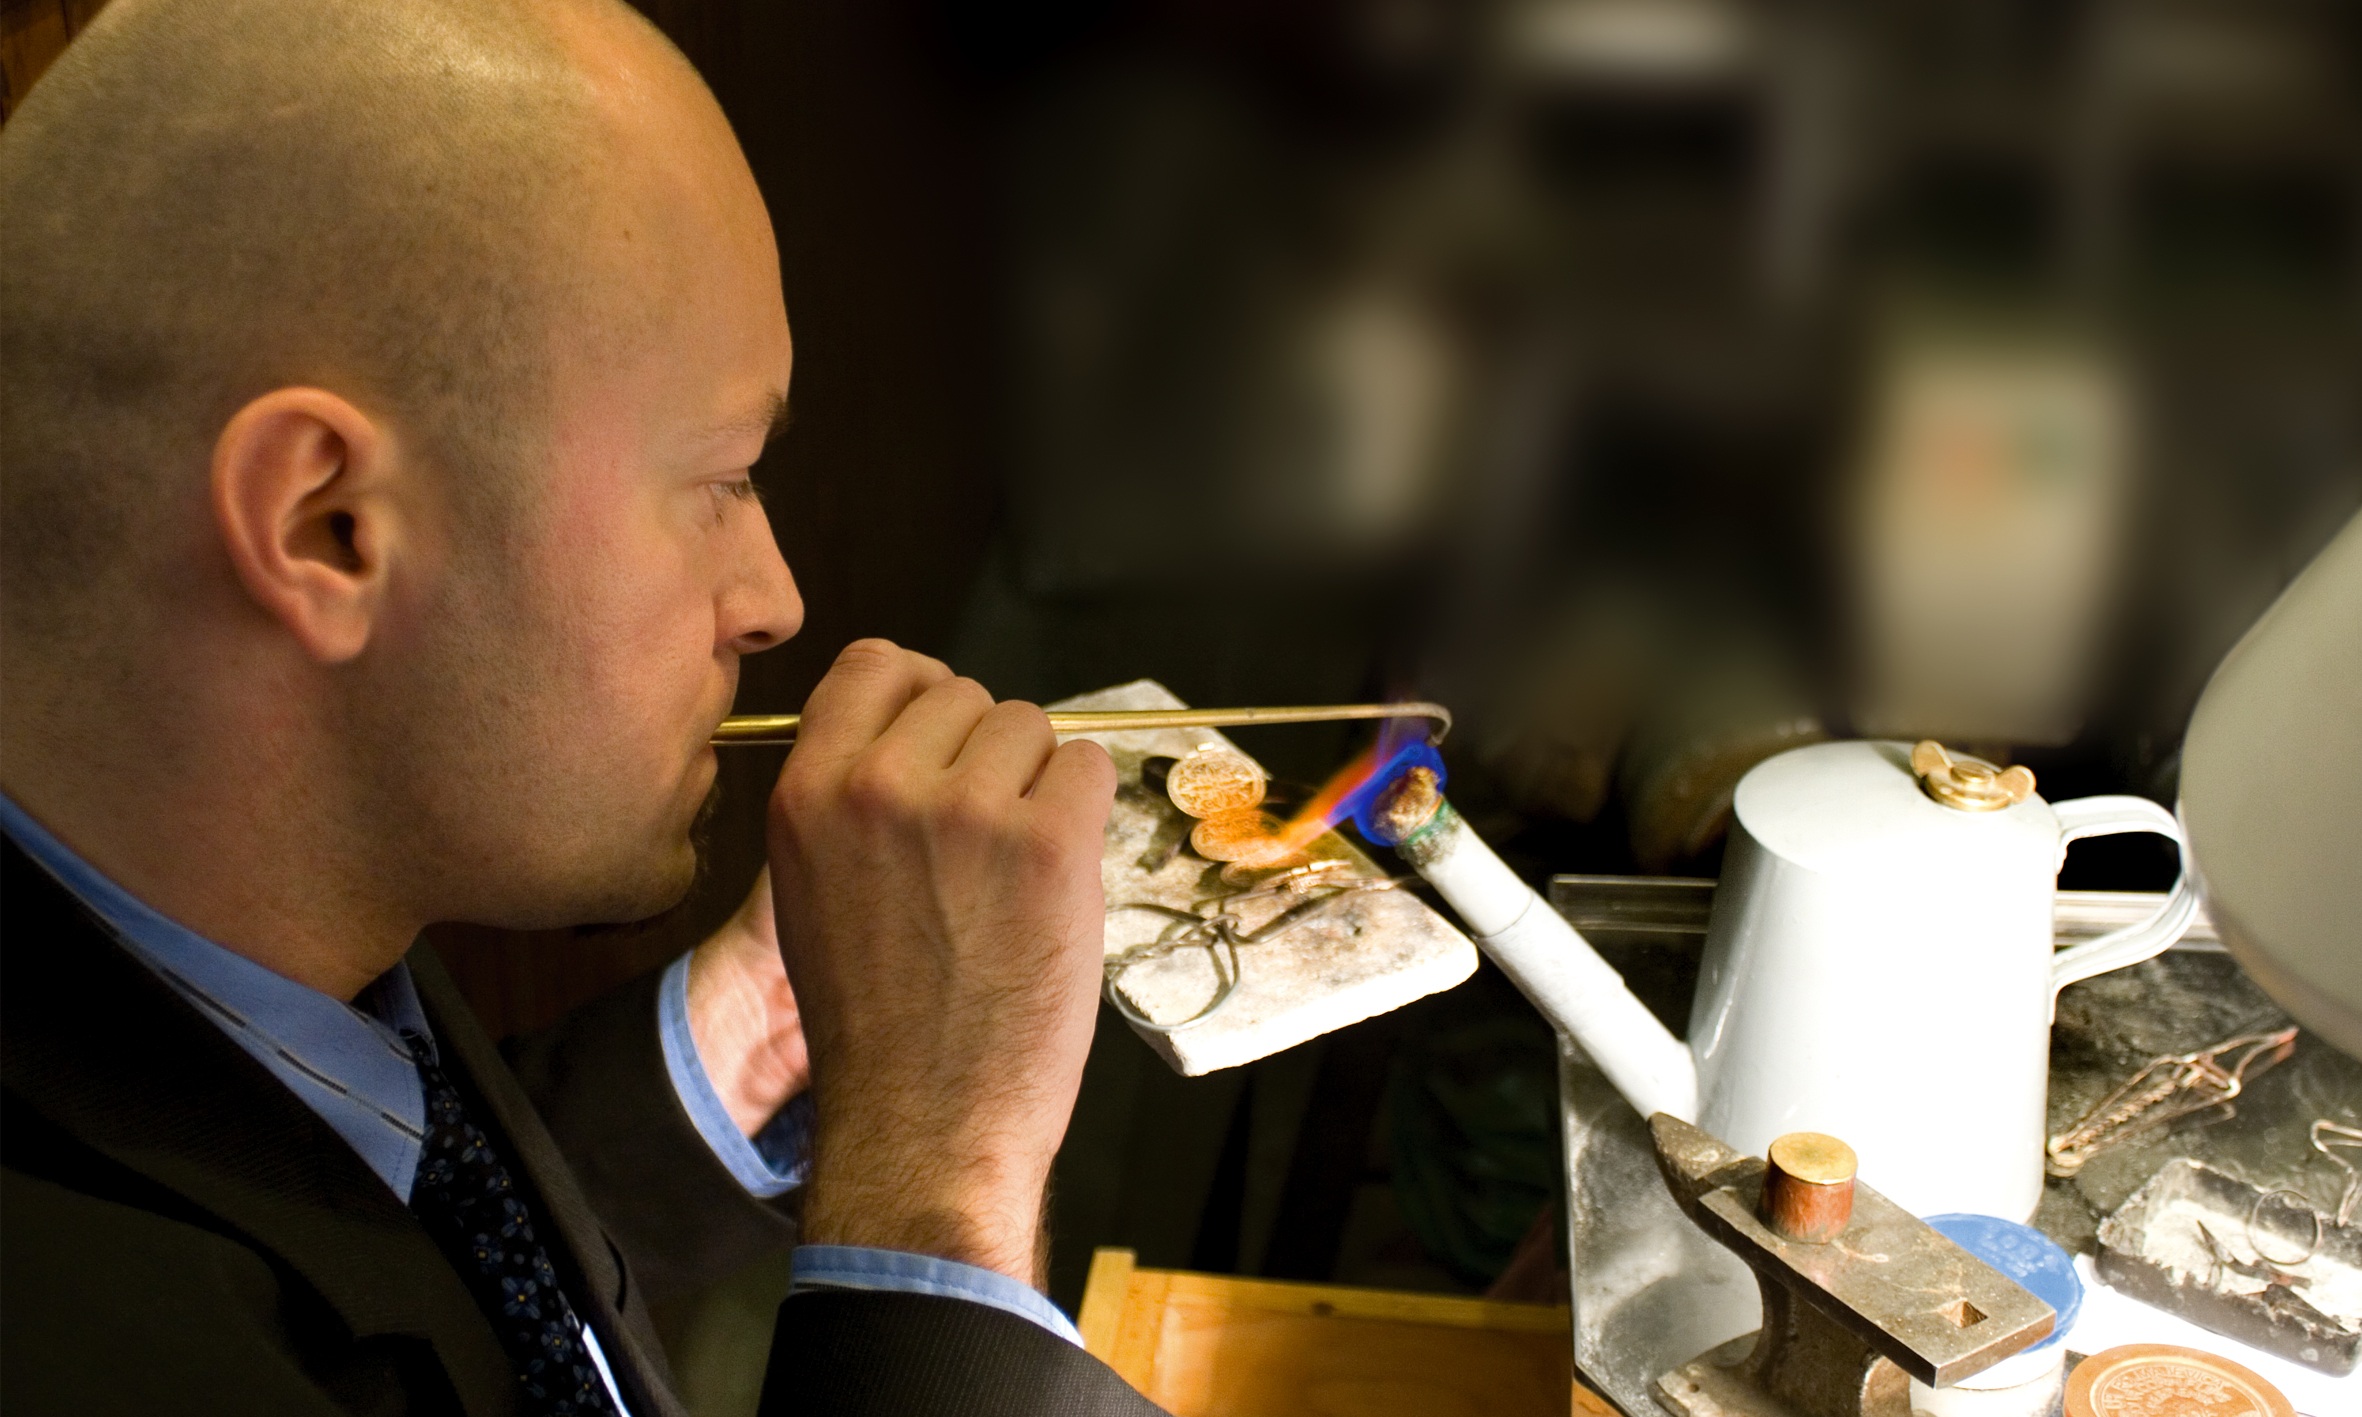
food, drink, alcohol, jewellery, handmade, goldsmith